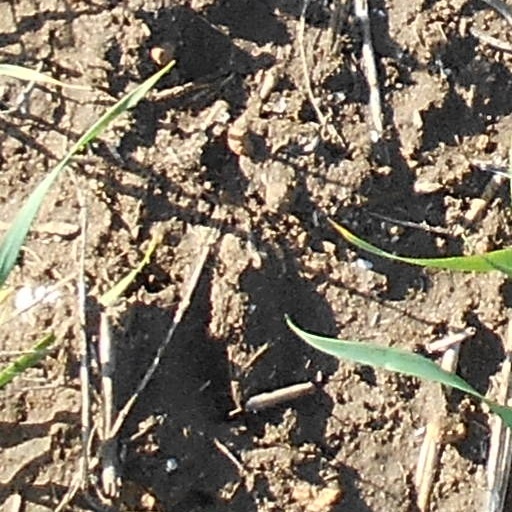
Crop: wheat